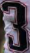
Number: 3